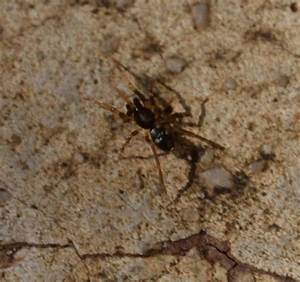
Label: spider